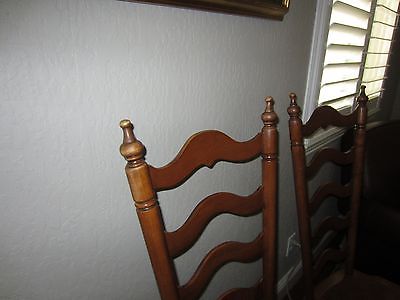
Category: chair